Roman Týc

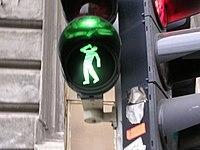
In April 2007, Týc, a member of the underground street art group Ztohoven, illegally modified traffic lights in Prague. He was jailed for one month after refusing to pay a 60,000 CZK fine.

The Czech judicial system, confused by the use of pseudonym, charged "a member of Ztohoven group - David Brudnak" of damaging the public property and summoned him to court. David Brudnak testified: "my connection to Roman Týc is very strong indeed, but not so strong that I would take his place in this case, because our physiognomy is significantly different" and applied for his right to remain silent.